Ivan Martynushkin

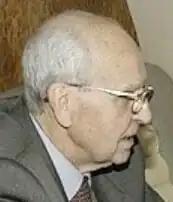
Martynushkin in 2005

Ivan Stepanovich Martynushkin (born 18 January 1924) is a Russian World War II veteran and the last surviving liberator of the Auschwitz concentration camp, after the death of David Dushman in 2021.